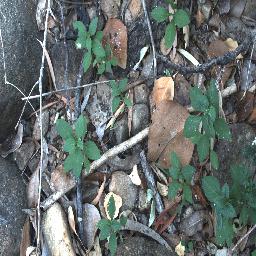
Label: negative